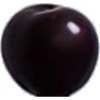
Label: cherry_wax_black